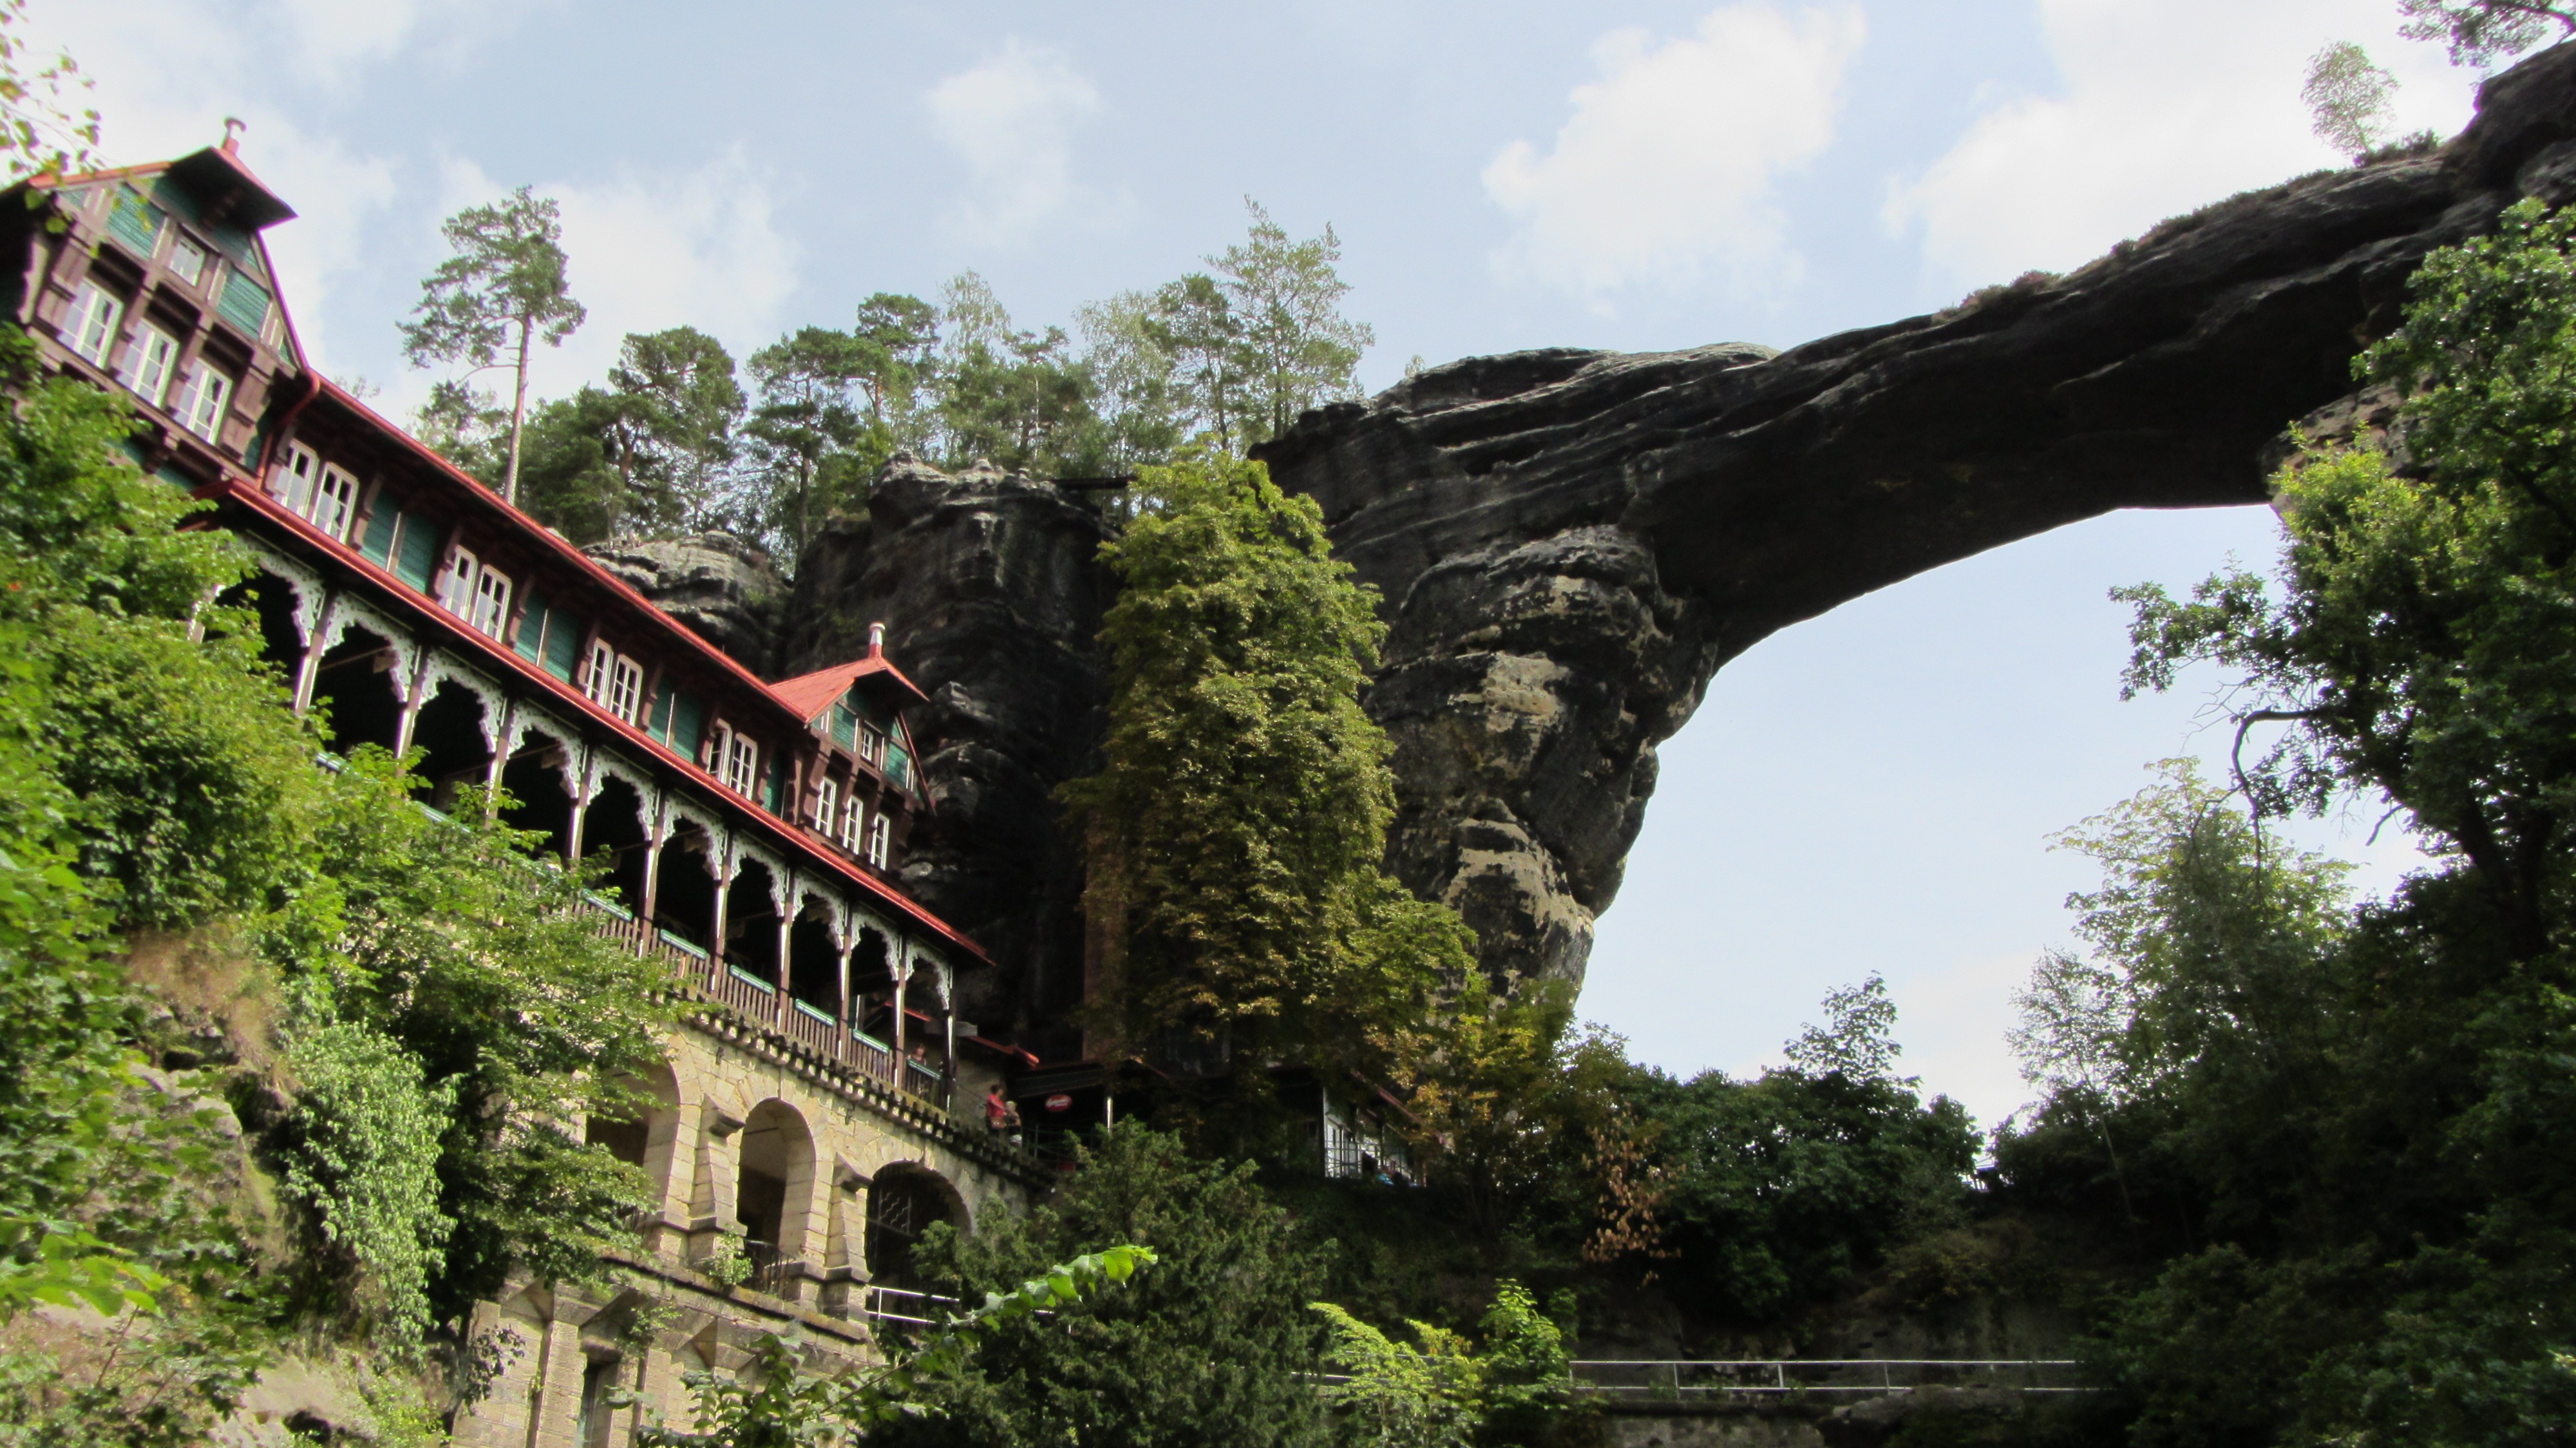
bridge, jungle, landmark, tourism, monastery, czech republic, elbe sandstone mountains, bohemian switzerland, prav ick br na